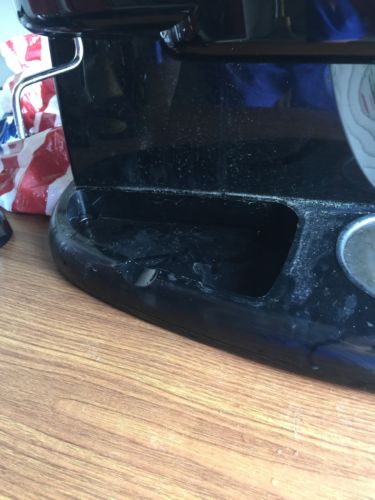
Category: coffee maker